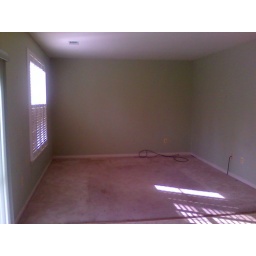
Photo why standing in the kitchen next to the sink.